Blanca Lake

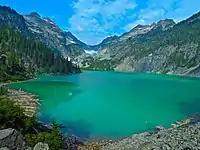
Blanca Lake, Washington, USA

Blanca Lake is accessible only by foot, along the Blanca Lake Trail. The trail begins at . The trail climbs quickly from switchback to switchback, gaining elevation over , finally arriving at the top of a ridge. From the ridge-top, the trail continues through sub-alpine meadows until you reach Virgin Lake at . From Virgin Lake, the trail gets rocky, and steeply descends over to Blanca Lake. Due to its elevation, and the heavy snowpack of the Pacific Northwest, Blanca Lake is typically only easily accessible from June until the snows of October or November.